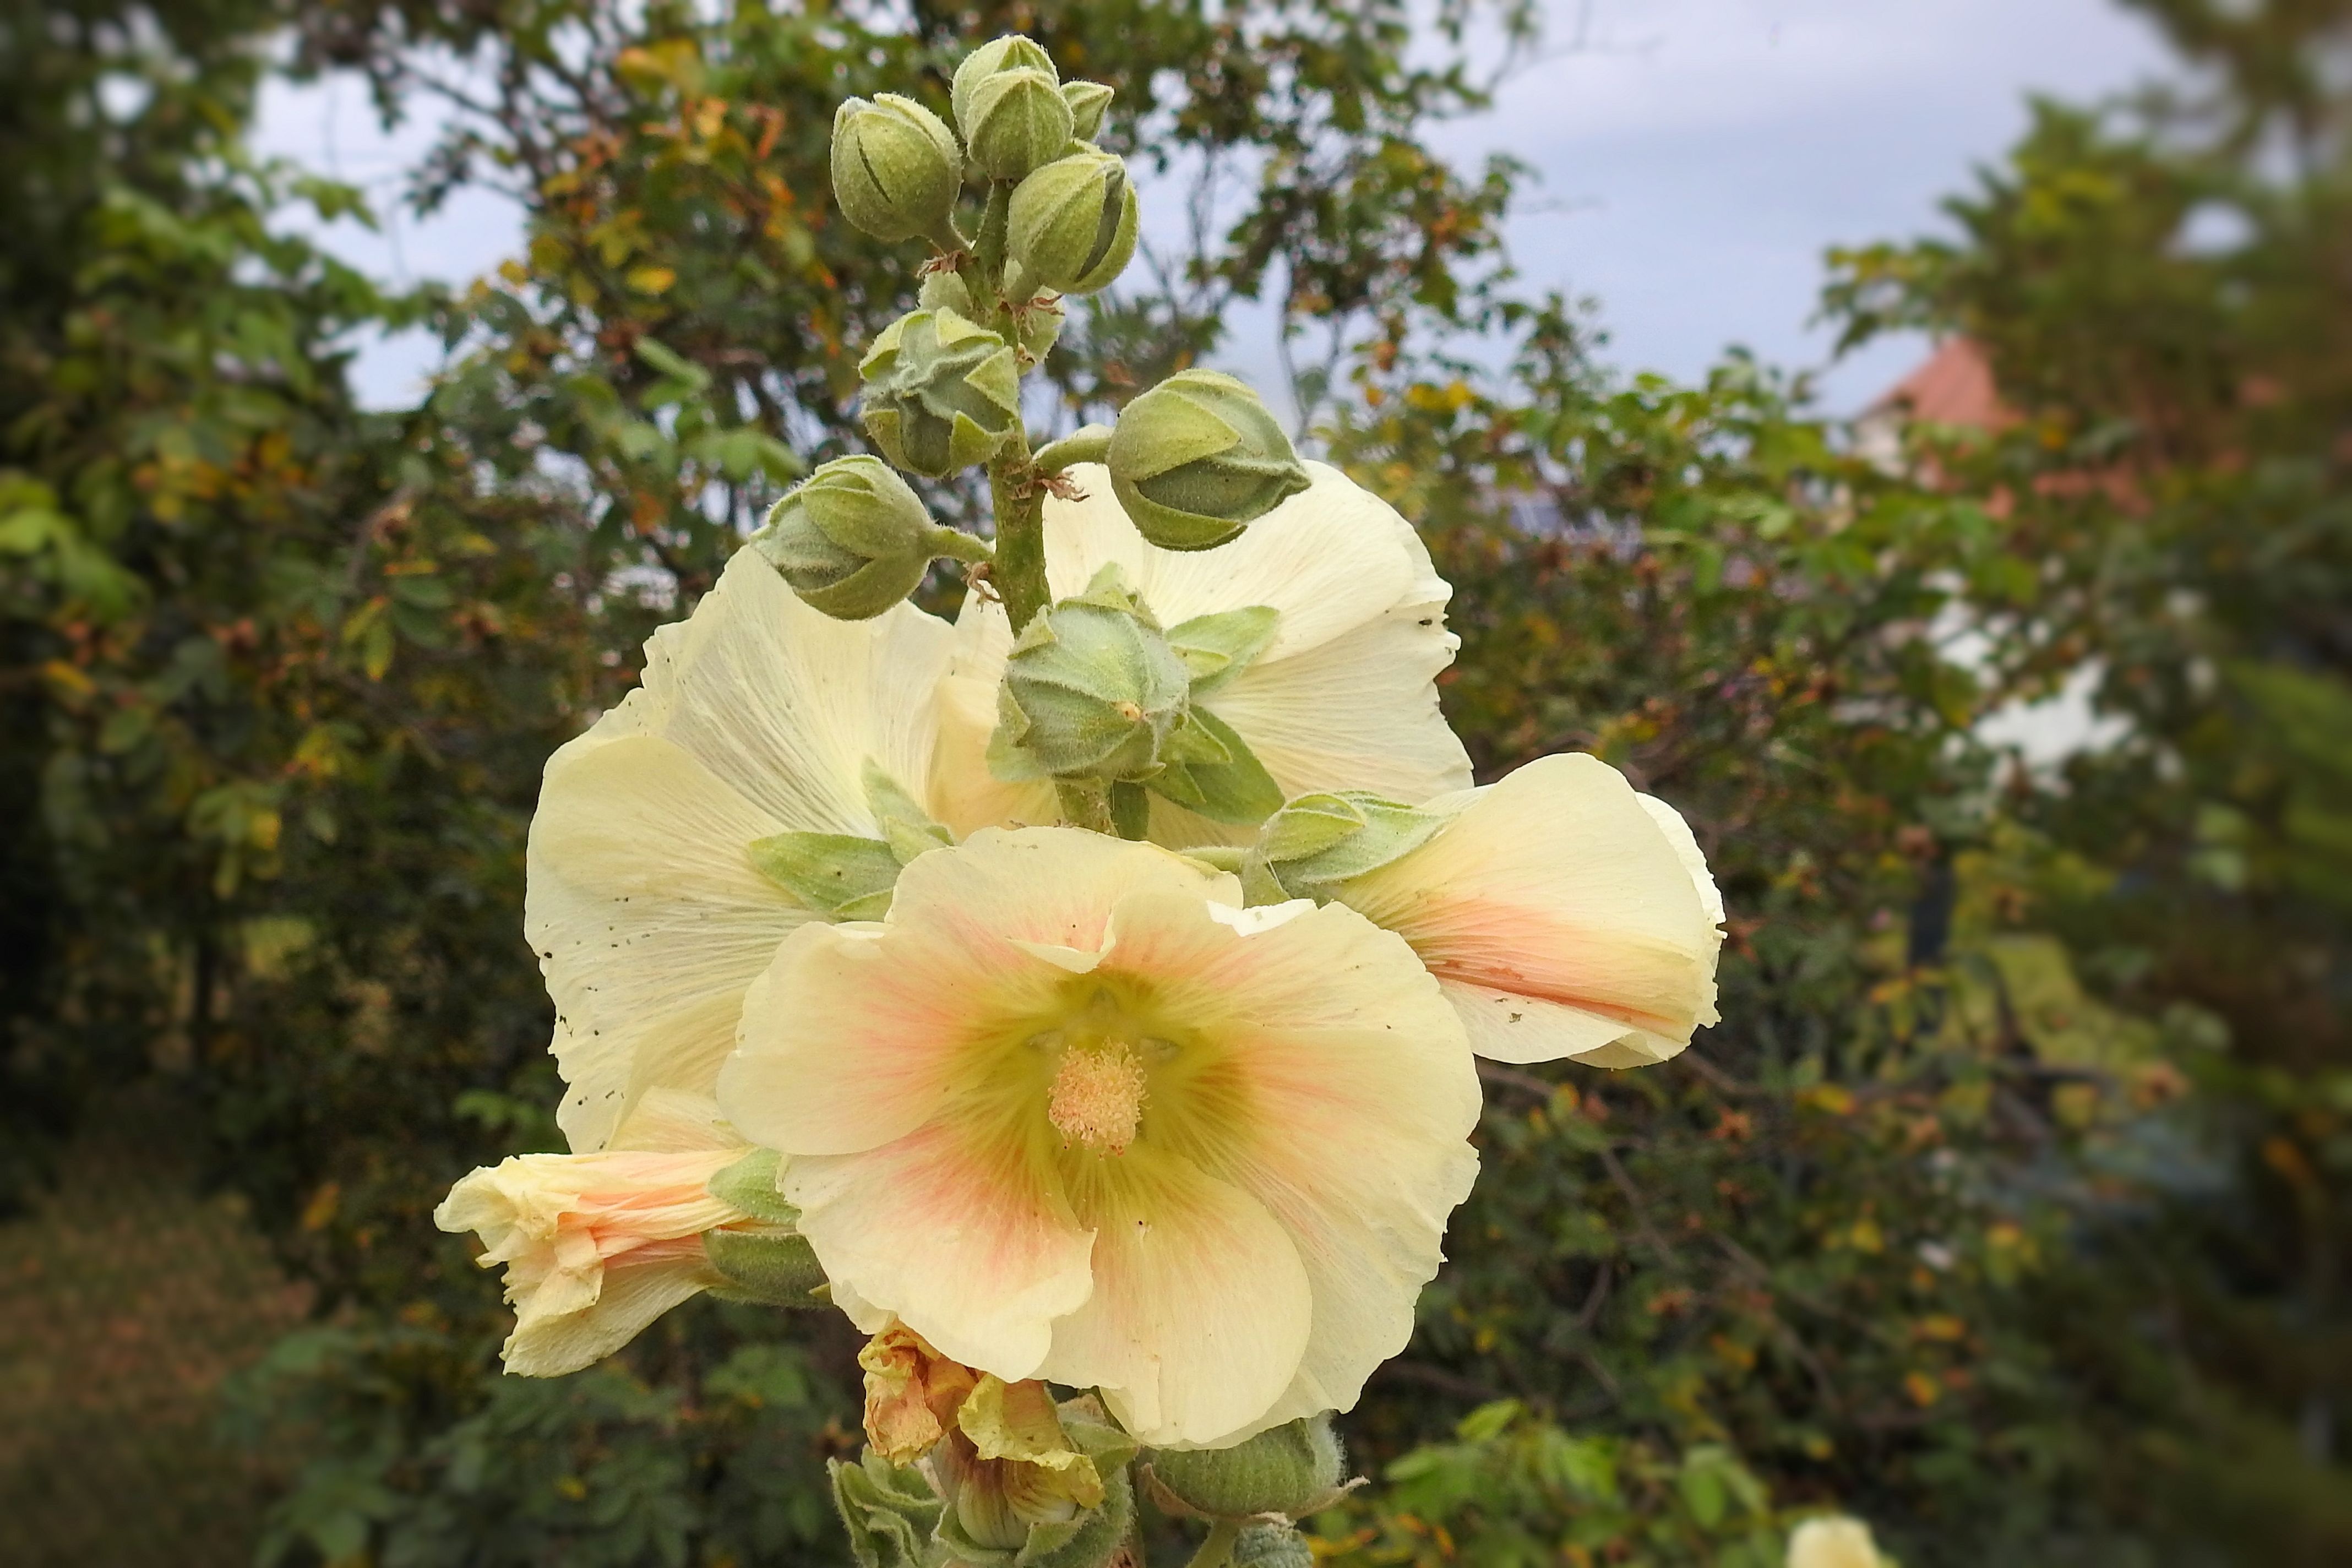
blossom, plant, flower, summer, produce, botany, yellow, flora, wildflower, shrub, hibiscus, malvales, hollyhocks, flowering plant, mallow, stock rose, hollyhock flower, land plant